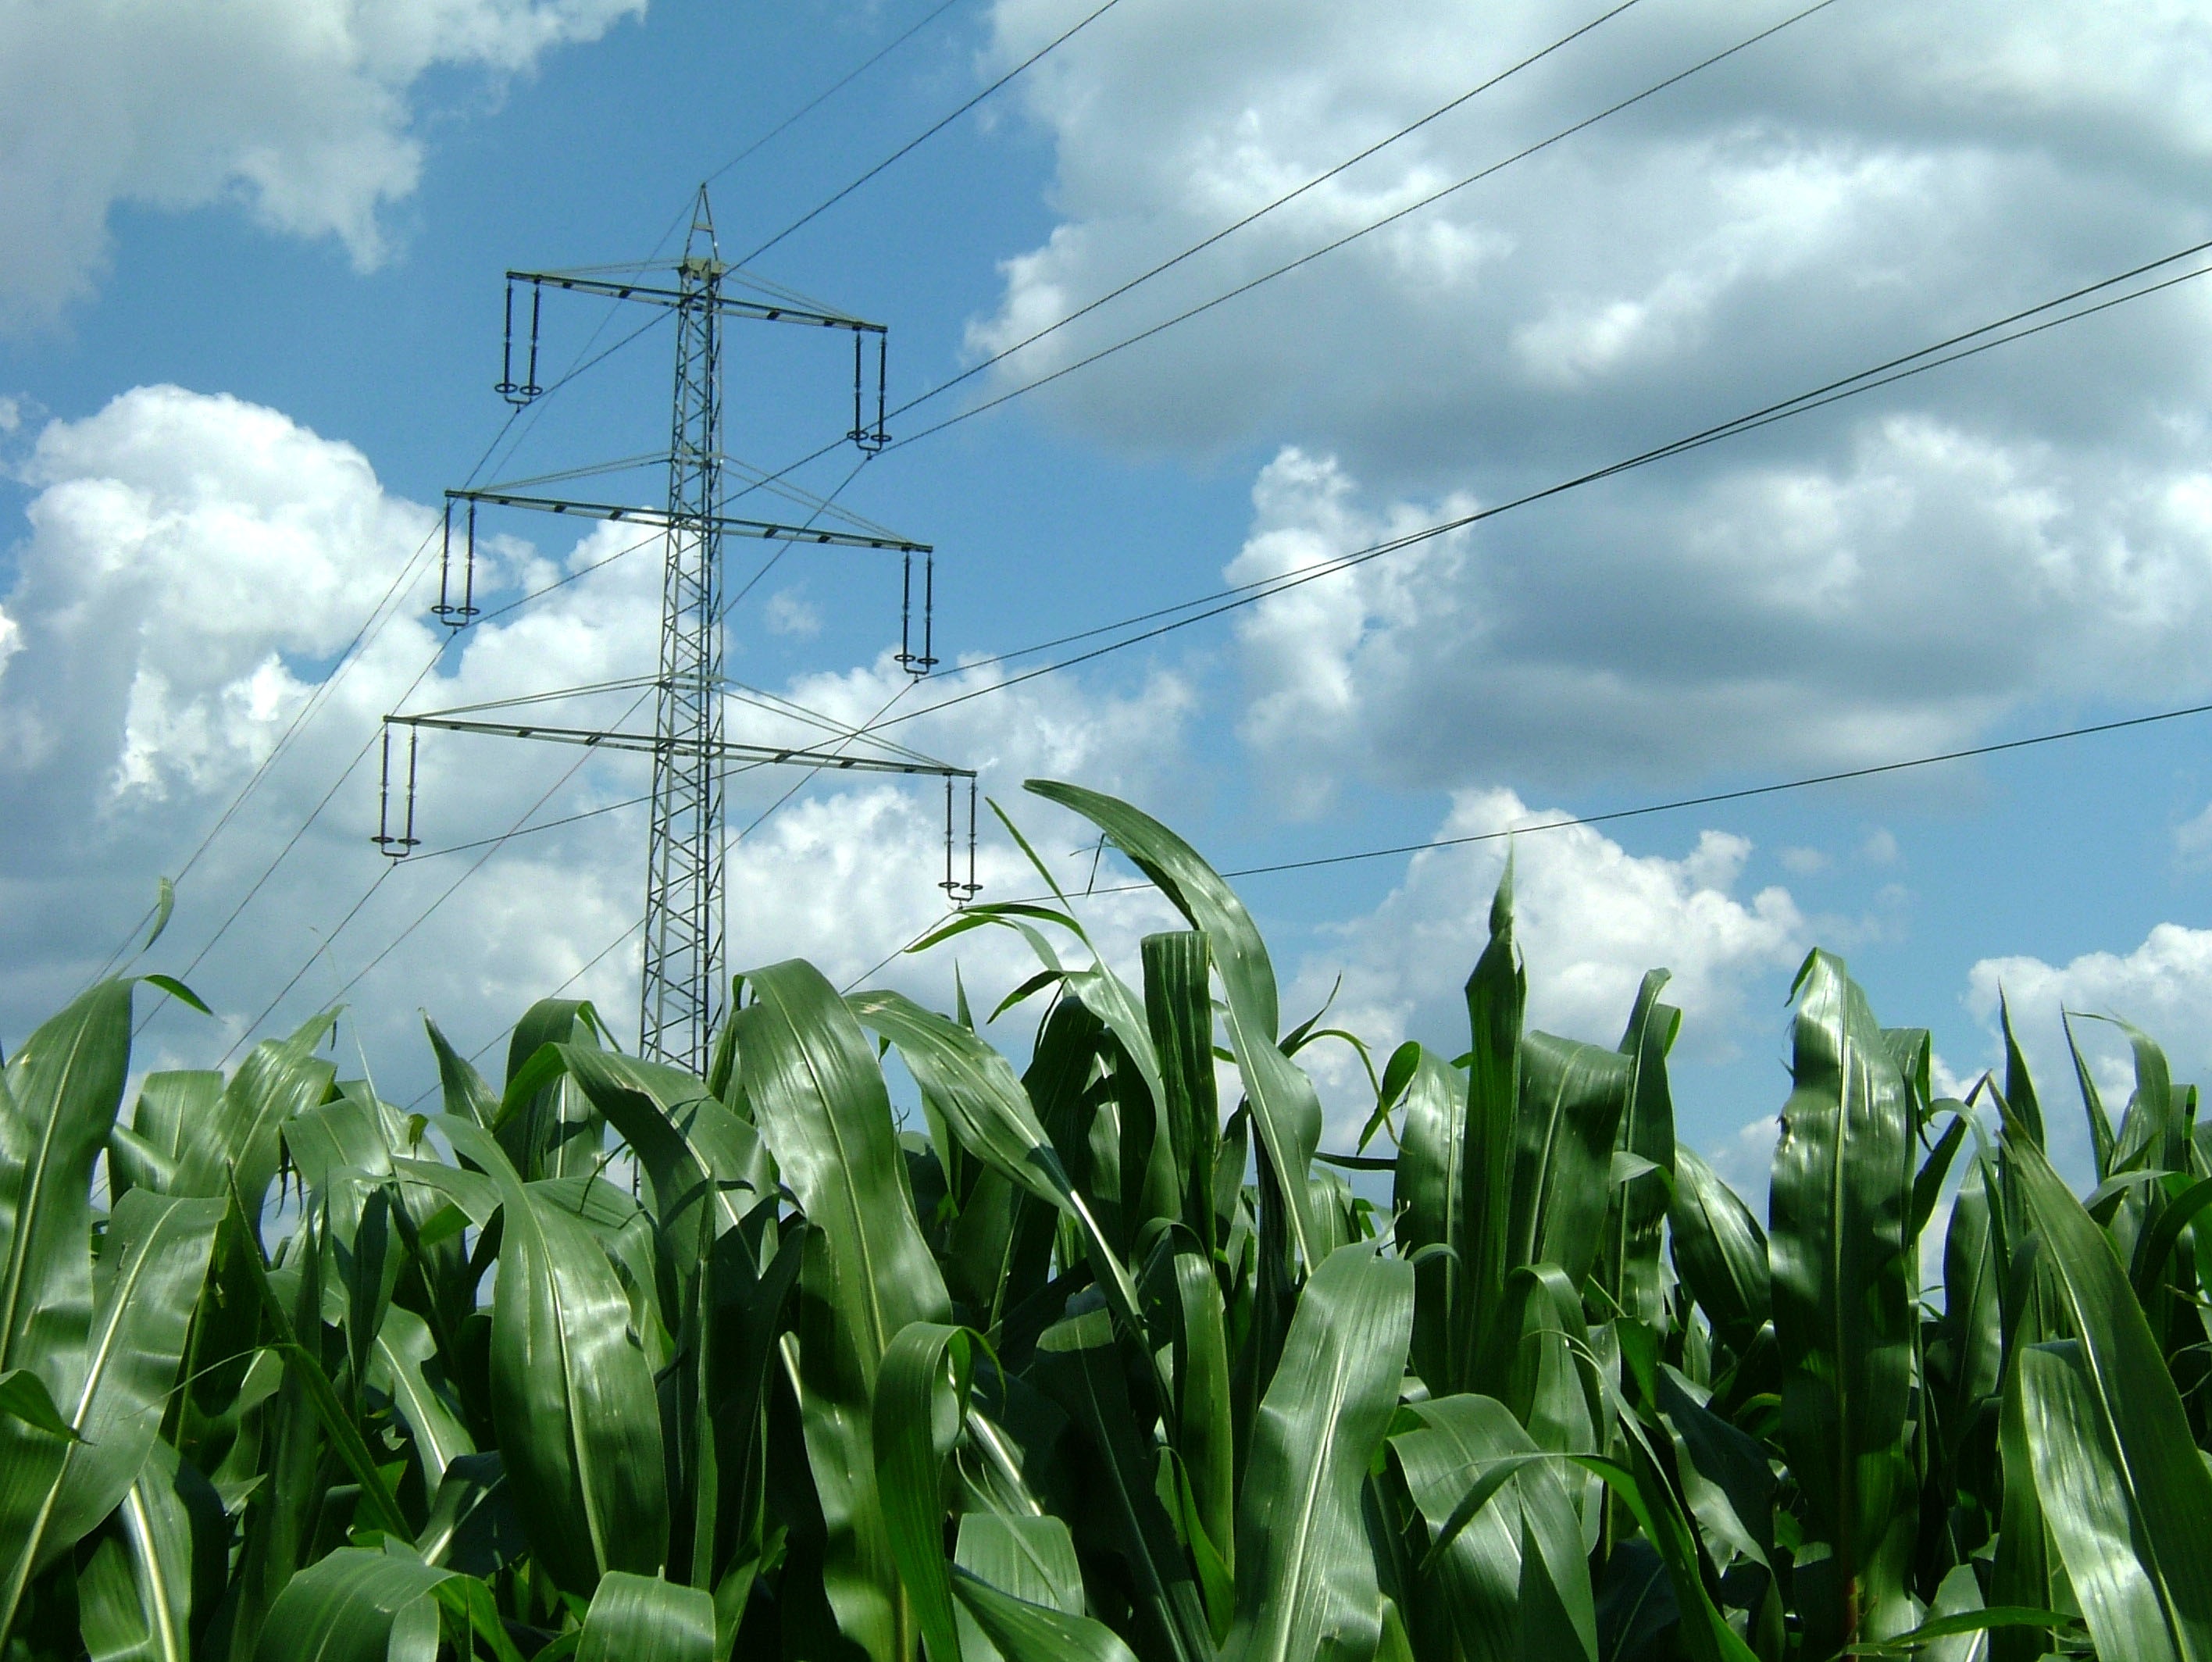
landscape, nature, plant, sky, field, flower, wind, summer, food, green, crop, corn, agriculture, cultivation, cornfield, arable, corn on the cob, flowering plant, corn plants, grass family, land plant, outdoor structure